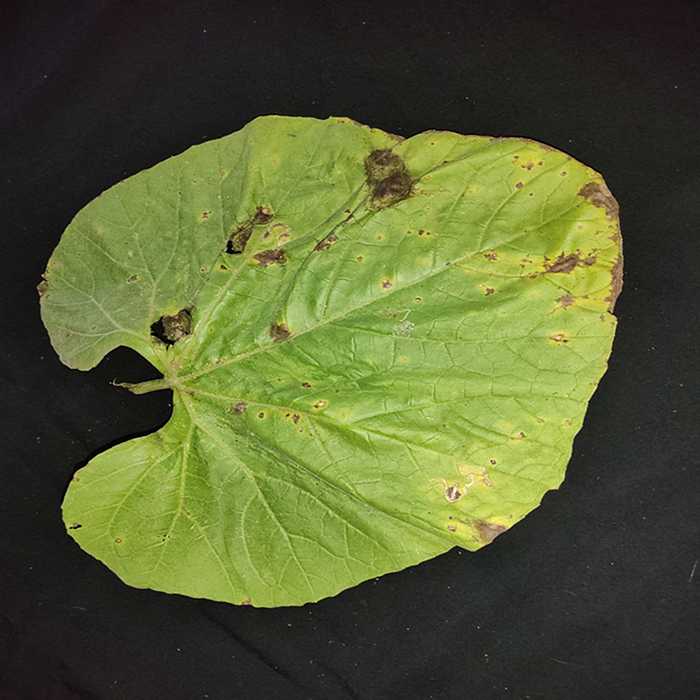
Plant: Bottle gourd
Label: Downey mildew